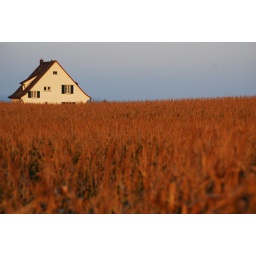
"the house in the yellow ocean..."